Jean-Pierre Rampal

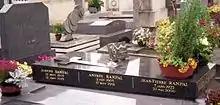
Grave of Rampal in Montparnasse Cemetery

Rampal and his harpist wife Françoise, née Bacqueryrisse, were married on 7 June 1947. They made their home in Paris, living in the Avenue Mozart. They had two children, Isabelle and Jean-Jacques. Each year, they holidayed at their house on Corsica, where Jean-Pierre was able to indulge his passion for boating, fishing and photography. Well known for his love of good food, he liked to maintain a private rule wherever he went on tour that he would eat "only the cuisine of the country" he was in and he looked forward to his post-concert dinners with relish. He developed a particular fondness for Japanese cuisine, and in 1981 wrote an introduction to "The Book of Sushi" written by a chef and a master sushi teacher.